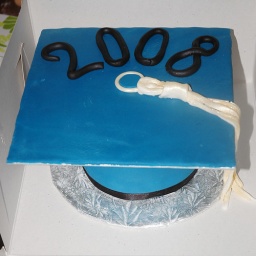
Inspired by Anne @ the pink cake box! Order for a high school graduate, +36 cupcakes and 24 cookies